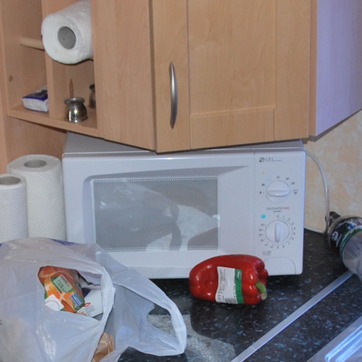
Material: plastic